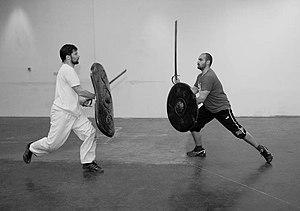
Duel d'escrime ludique - Riddle of Steel 2011
Le jeu de rôle grandeur nature ou simplement grandeur nature est une forme de jeu de rôle dans laquelle les joueurs incarnent physiquement un personnage dans un univers fictif. Les joueurs interprètent leur personnage par des interactions et des actions physiques, d'après des règles de jeu et l'arbitrage d'organisateurs.